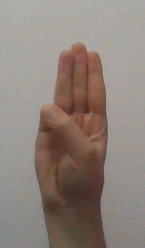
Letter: thaa